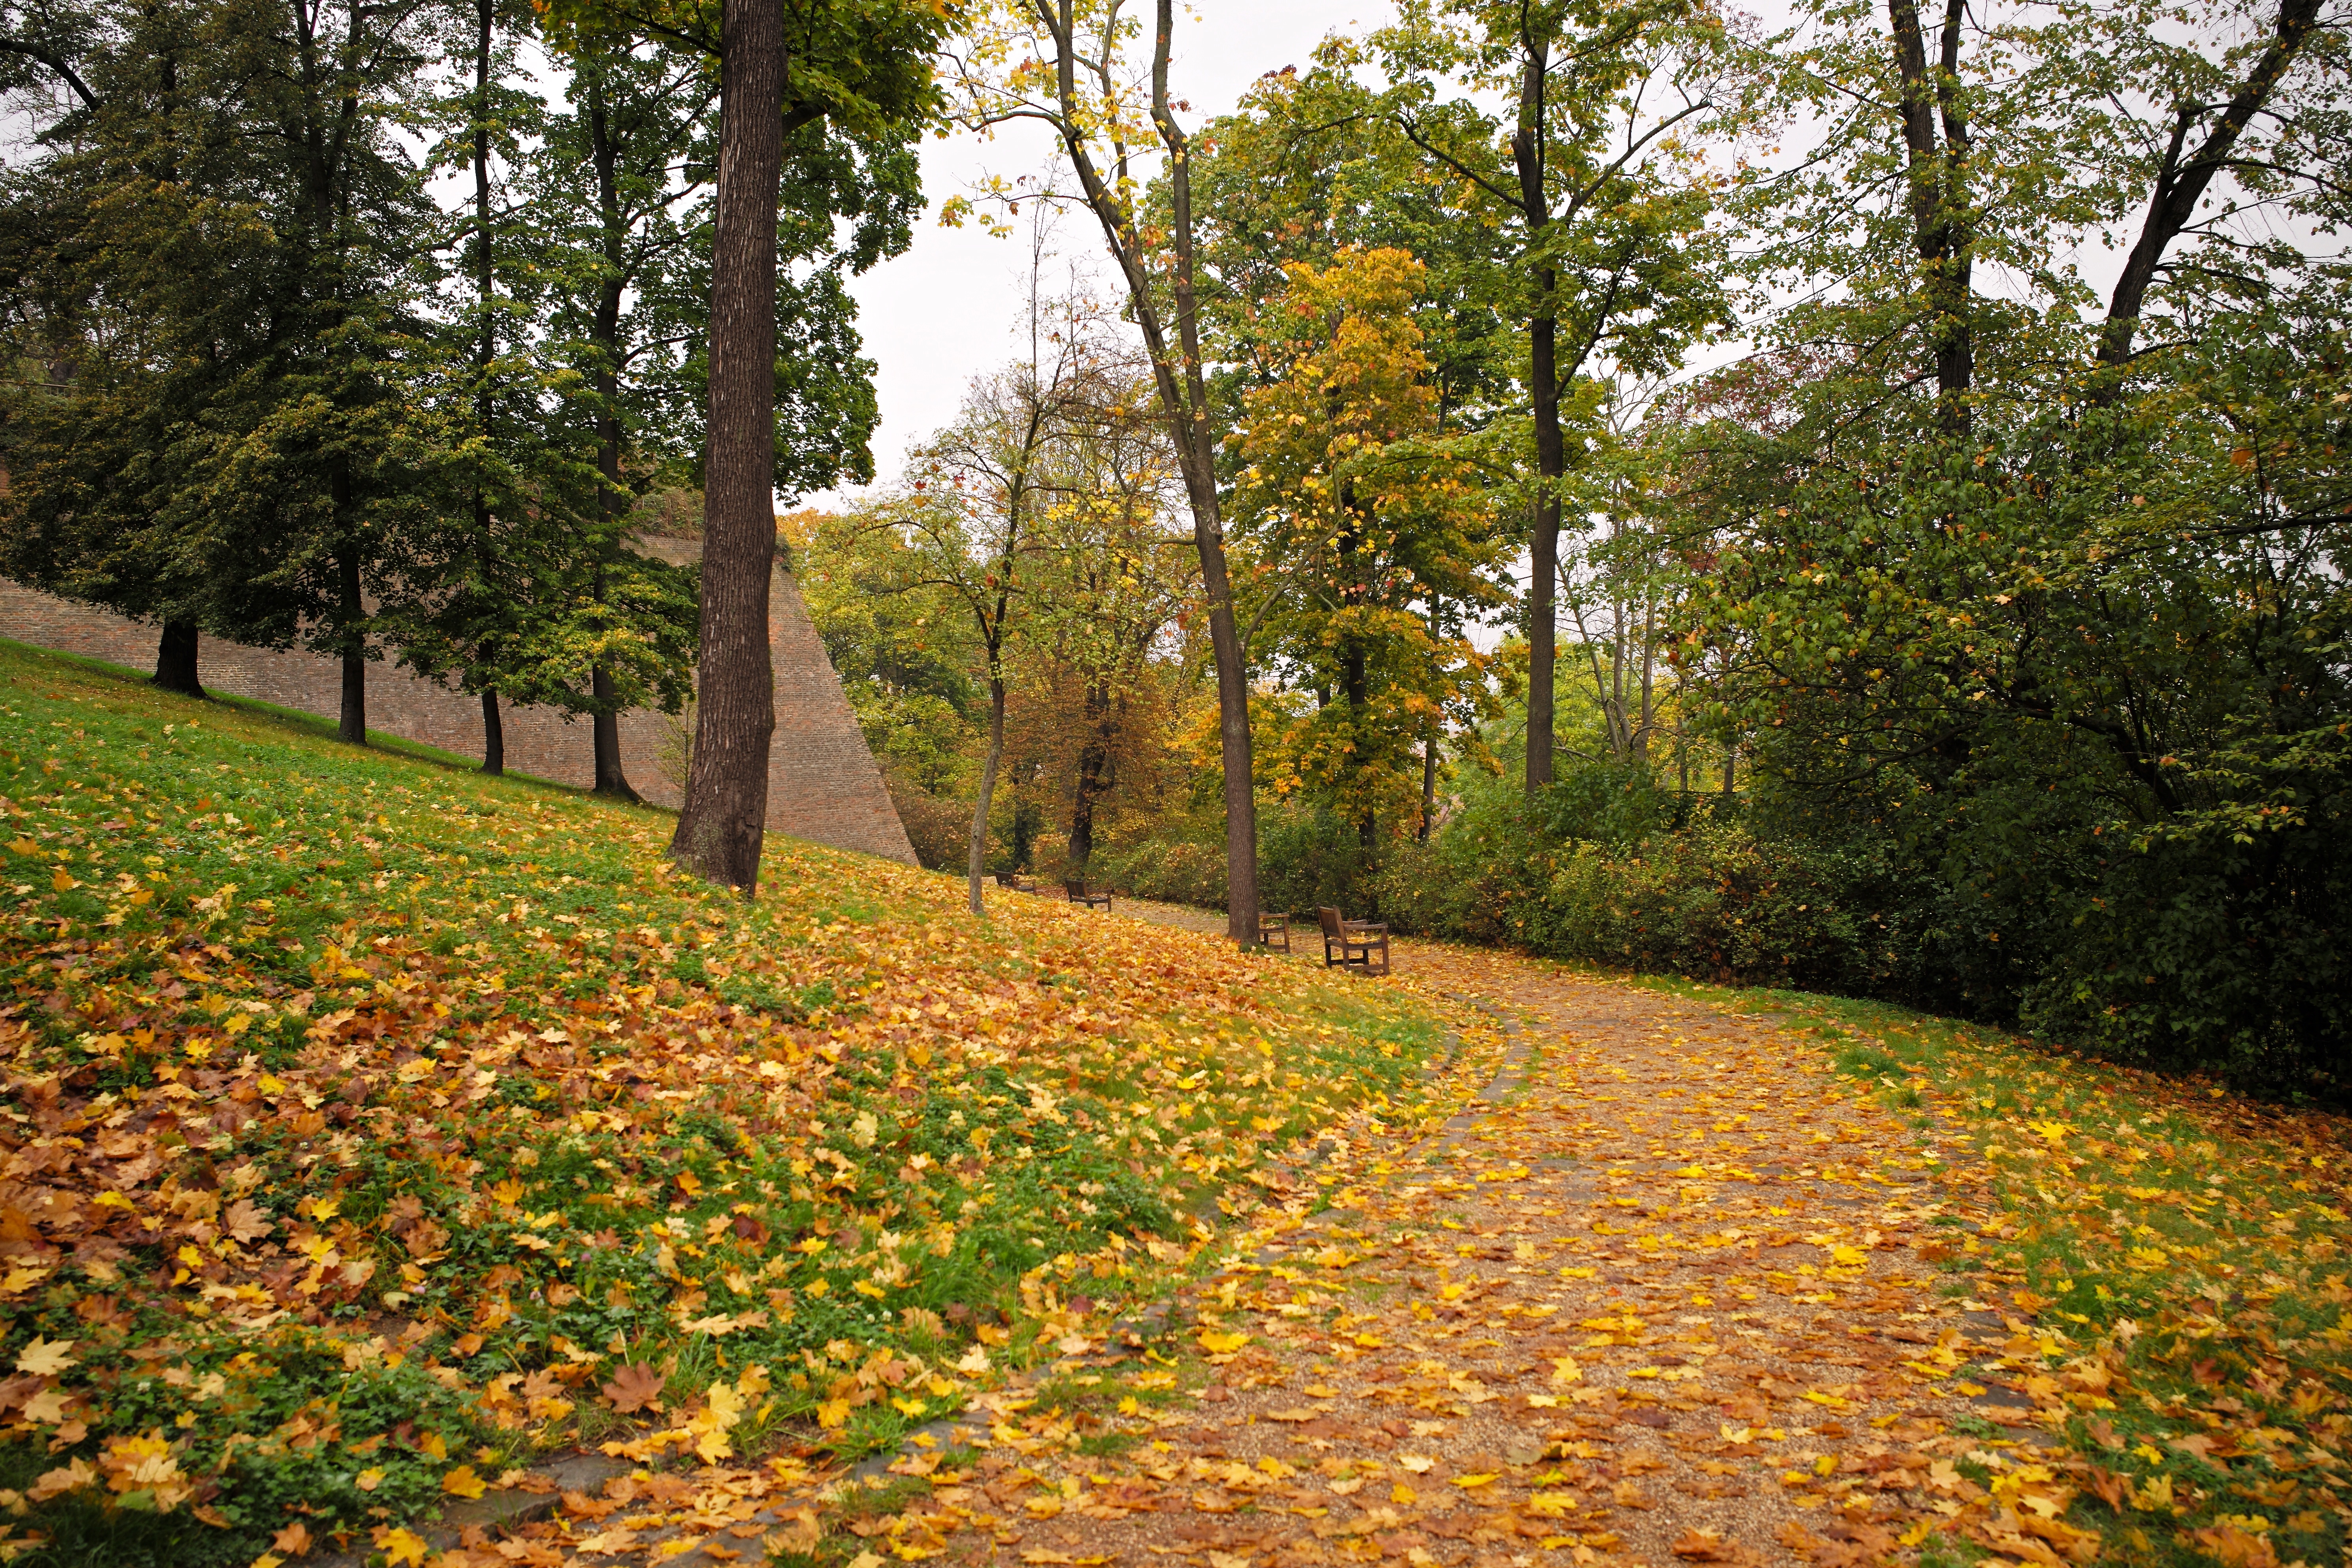
tree, forest, path, grass, plant, trail, lawn, meadow, sunlight, leaf, fall, flower, autumn, park, botany, garden, season, leaves, m, shrub, deciduous, 28, republic, woodland, habitat, leica, 240, czech, summicron, brno, ecosystem, spilberk, natural environment, woody plant